Francis Francis (writer)

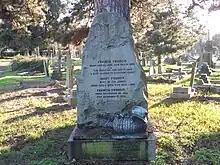
Grave of Francis Francis and family in Twickenham Cemetery

He was seized with a severe stroke of paralysis in 1883. Though he eventually recovered from this, he grew thinner month by month, and an old cancer recurred. He died in his chair on 24 December 1886. He had long lived at Twickenham and was buried there.